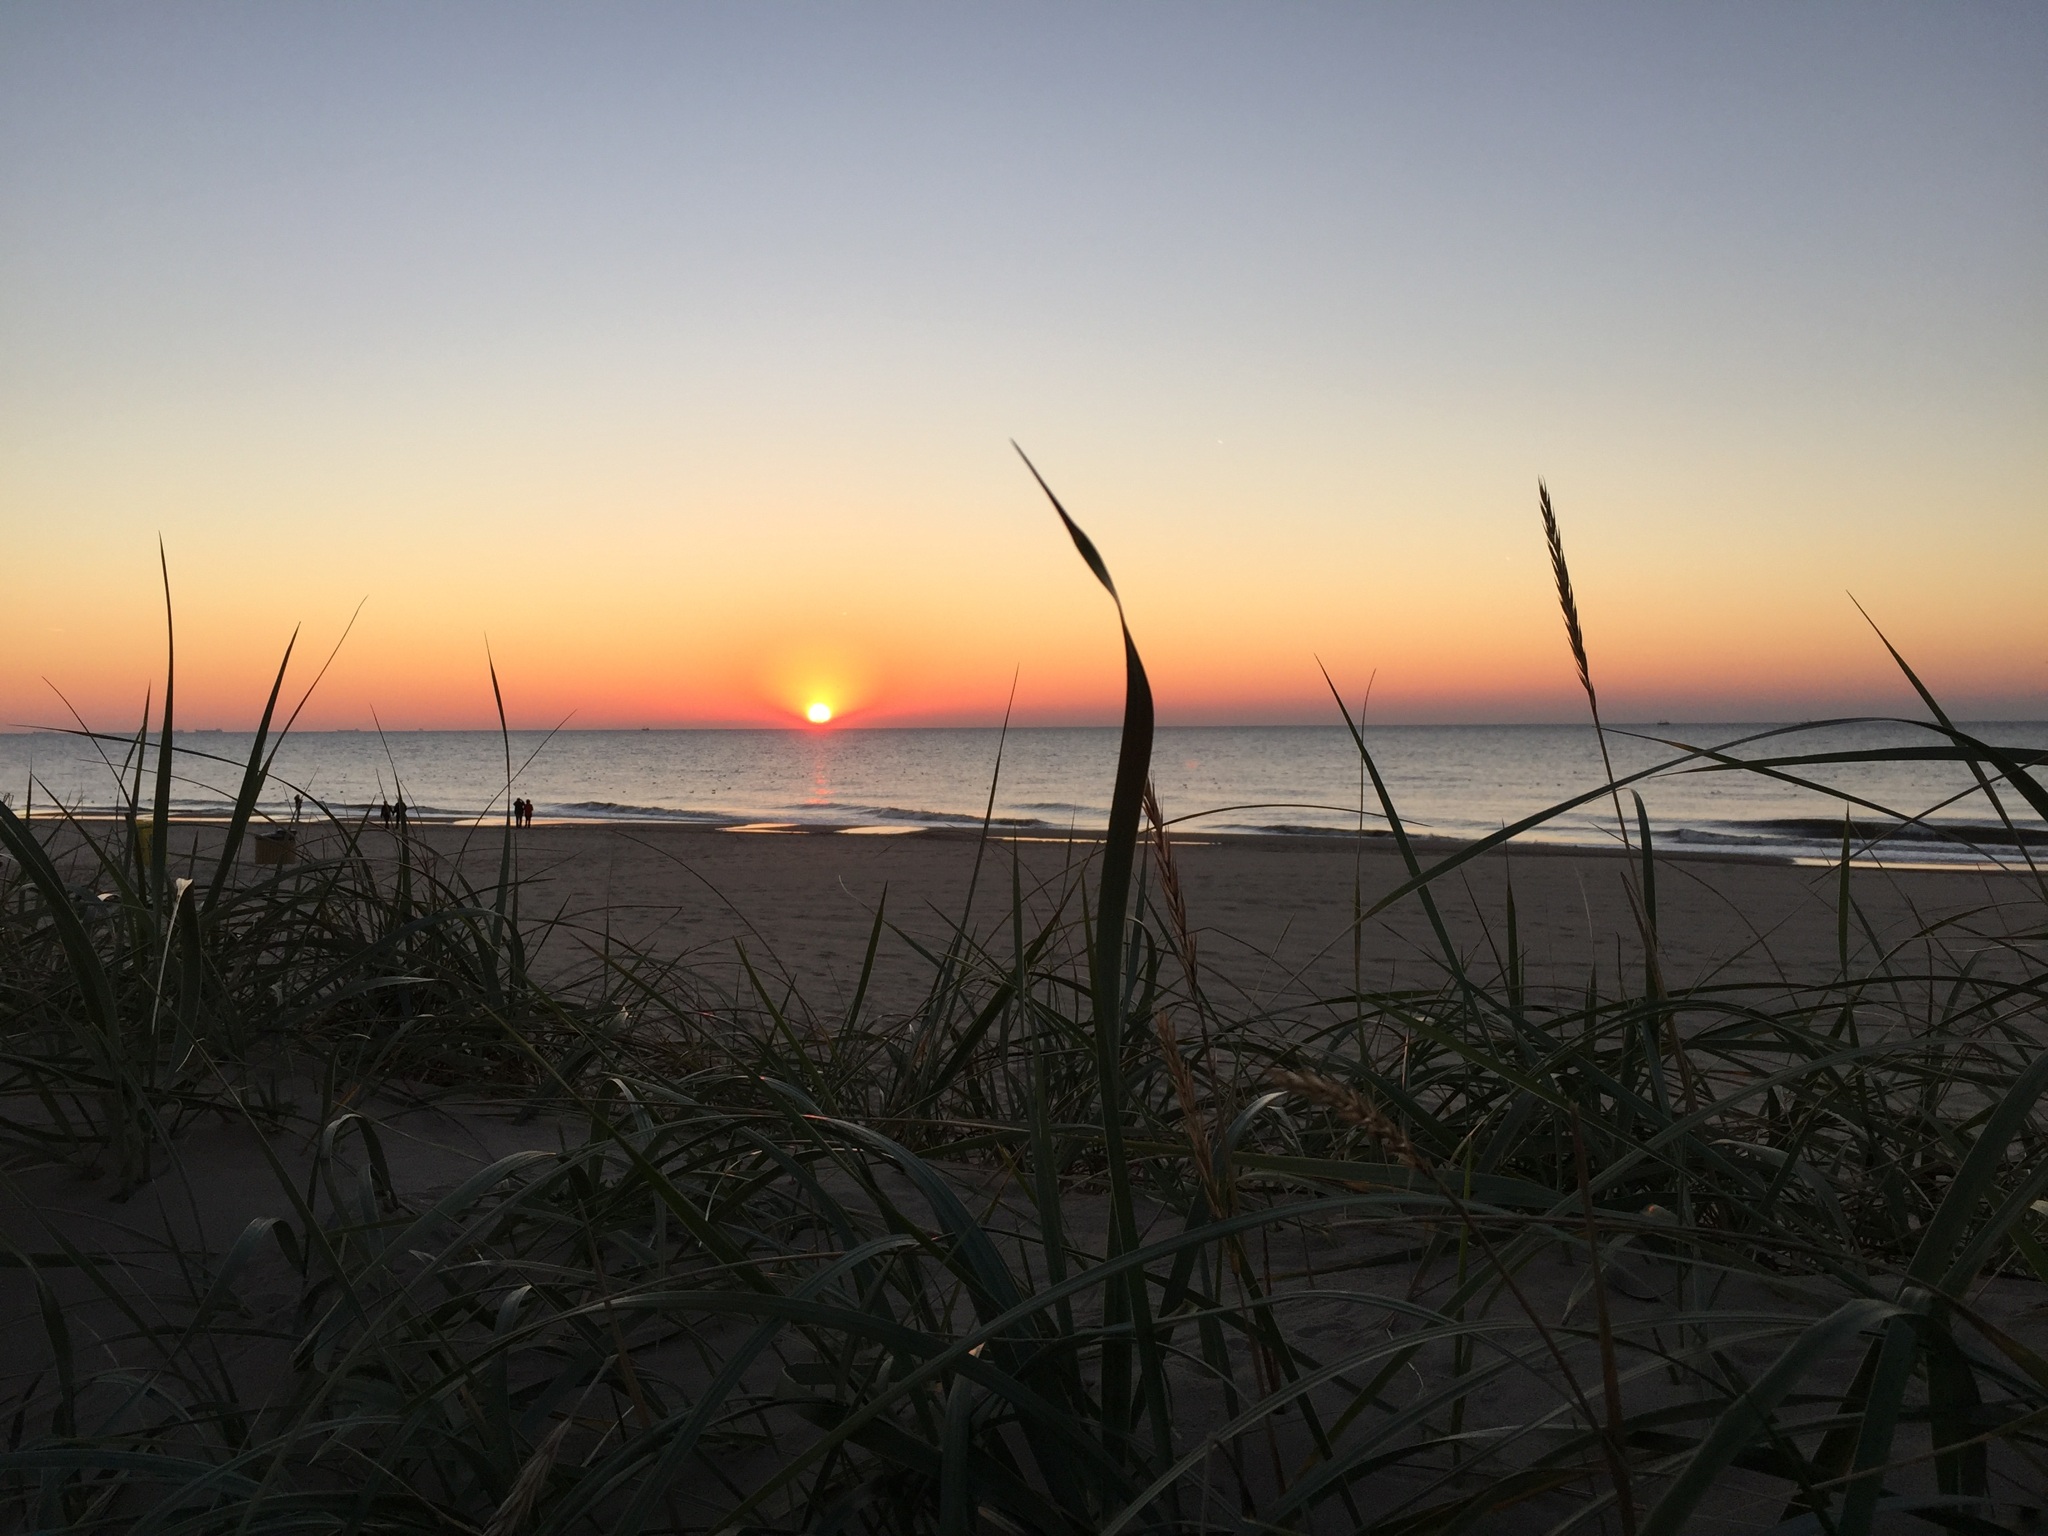
beach, sea, coast, ocean, horizon, sun, sunrise, sunset, sunlight, morning, dune, shore, wave, wind, dawn, dusk, evening, reflection, netherlands, afterglow, setting sun, atmospheric phenomenon